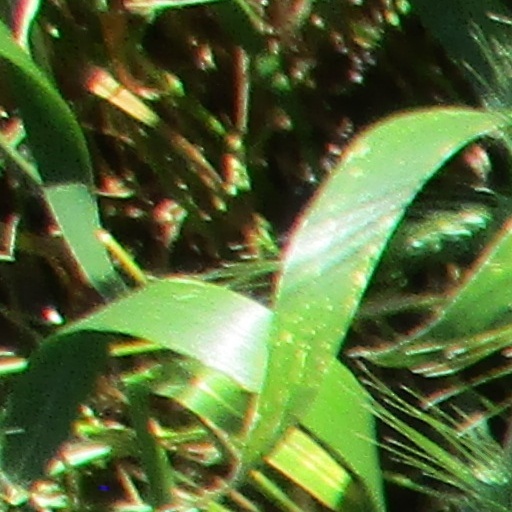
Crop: wheat